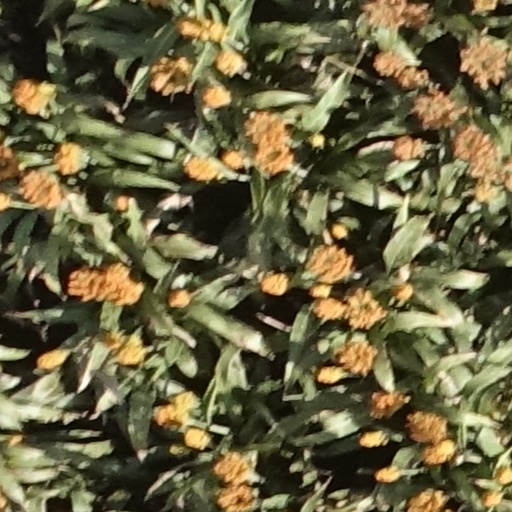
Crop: sorghum